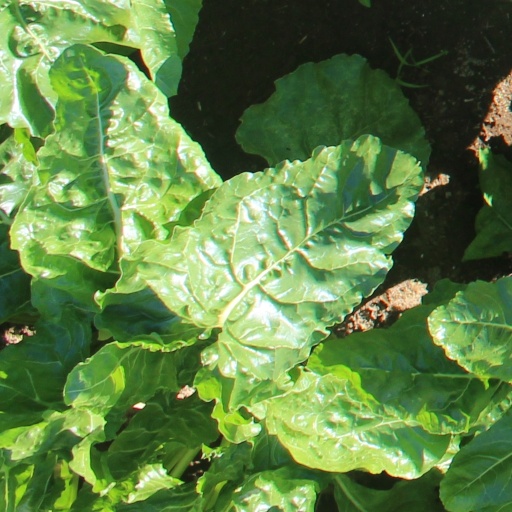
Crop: sugar beet